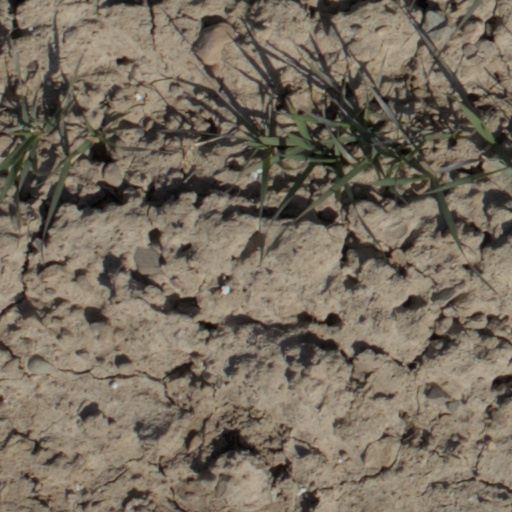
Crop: wheat